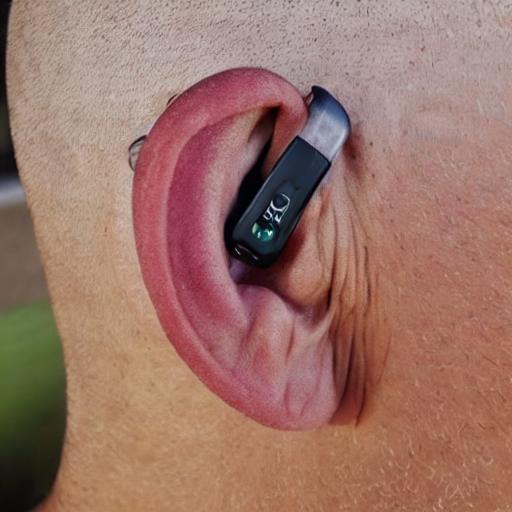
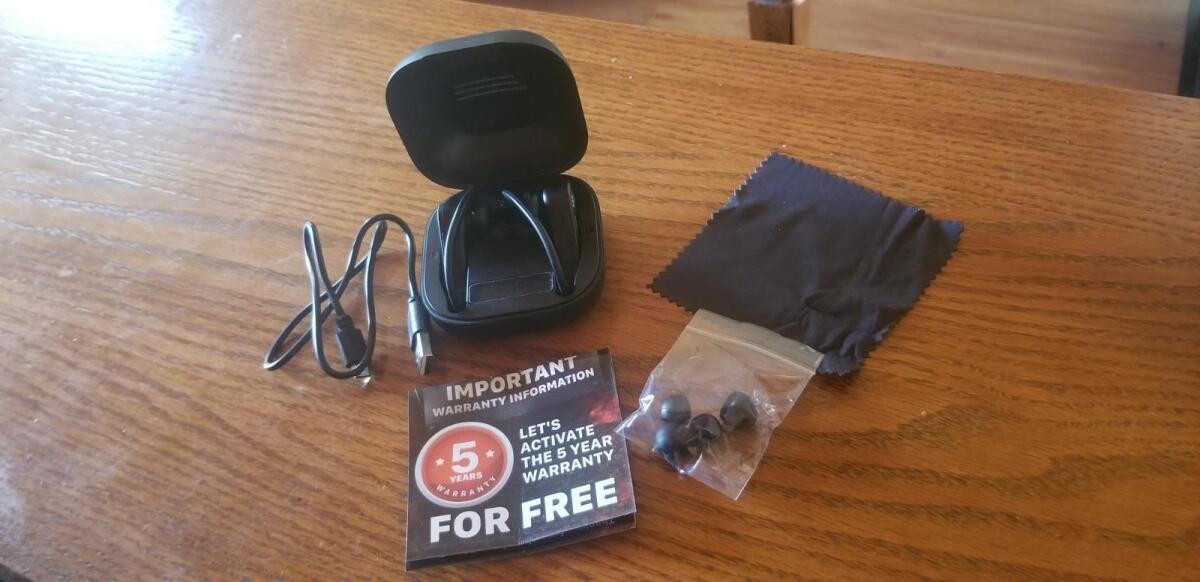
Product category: earbuds
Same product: no